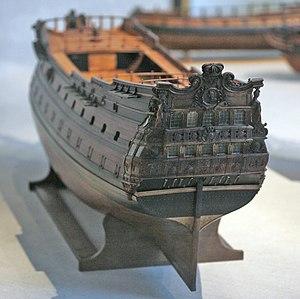
La Licorne est un trois-mâts fictif qui apparaît dans Les Aventures de Tintin dans les albums Le Secret de La Licorne et dans Le Trésor de Rackham le Rouge, respectivement publiés en 1943 et 1944, pendant la Seconde Guerre mondiale. Le vaisseau y joue un rôle prépondérant. Son nom provient de sa figure de proue ornée d'une licorne.
Le Secret de La Licorne est le onzième album de bande dessinée des Aventures de Tintin, prépublié en noir et blanc du 11 juin 1942 au 14 janvier 1943 dans les pages du Soir. L'album en couleurs est paru en 1943. L'histoire constitue la première partie d'un diptyque qui s'achève avec Le Trésor de Rackham le Rouge.